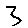
Label: 3